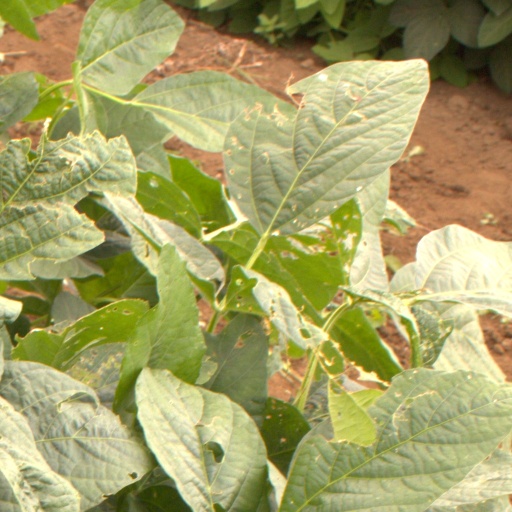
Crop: soybean